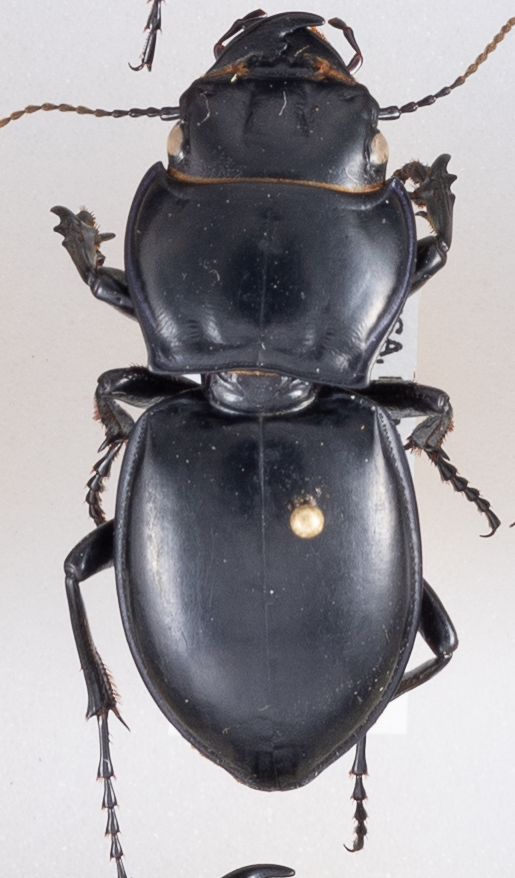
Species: Pasimachus californicus
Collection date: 2015-08-17
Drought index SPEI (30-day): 0.318
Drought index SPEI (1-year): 0.454
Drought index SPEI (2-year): -0.27